Sheena Colette

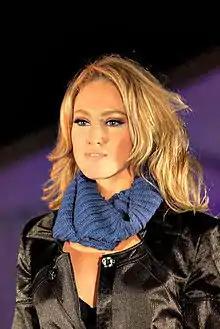
Sheena Colette

Colette appeared in LoCash Cowboy's music video "Here Comes Summer" directed by Brian Lazzaro of Stroudavarious Records, Thalía's "Ten Paciencia" directed by Emilio Estefan, and Alejandra Tejada's "Indomable". On screen, she is noted as having the perfect three: "performance, ability to take direction and look". In 2011 she was interviewed by Industry magazine for being a reputable actor native to New York. In 2012, Colette kicked off the season three premiere of A&E's "The Glades", and appeared in the Netflix horror flick "House of Bodies" as Sadie Jenkins. In 2013, Colette played Angela, a cancer-stricken woman in "One Last Time", directed by Dhimitri Ismailaj. "One Last Time" was selected for screening at the Cannes Film Festival, and Cinesogni Festival in Ravenna, and several other festival outlets worldwide. In 2014, Colette joined the cast of "Walt Before Mickey" alongside Jon Heder, Thomas Ian Nicholas, David Henrie and Arthur L. Bernstein. In 2015, Colette landed the role of Jeanine Markham playing a scientist attempting to disprove the existence of God. She received critical acclaim, and was awarded the 2016 Best Actress Award from the Beverly Hills Film Festival. In 2018, Colette landed the role to play a breast cancer survivor named Willow Adair in the Ziad Hamzeh film "Willow", a story based on the novel Walk Beside Me by Christine Handy.